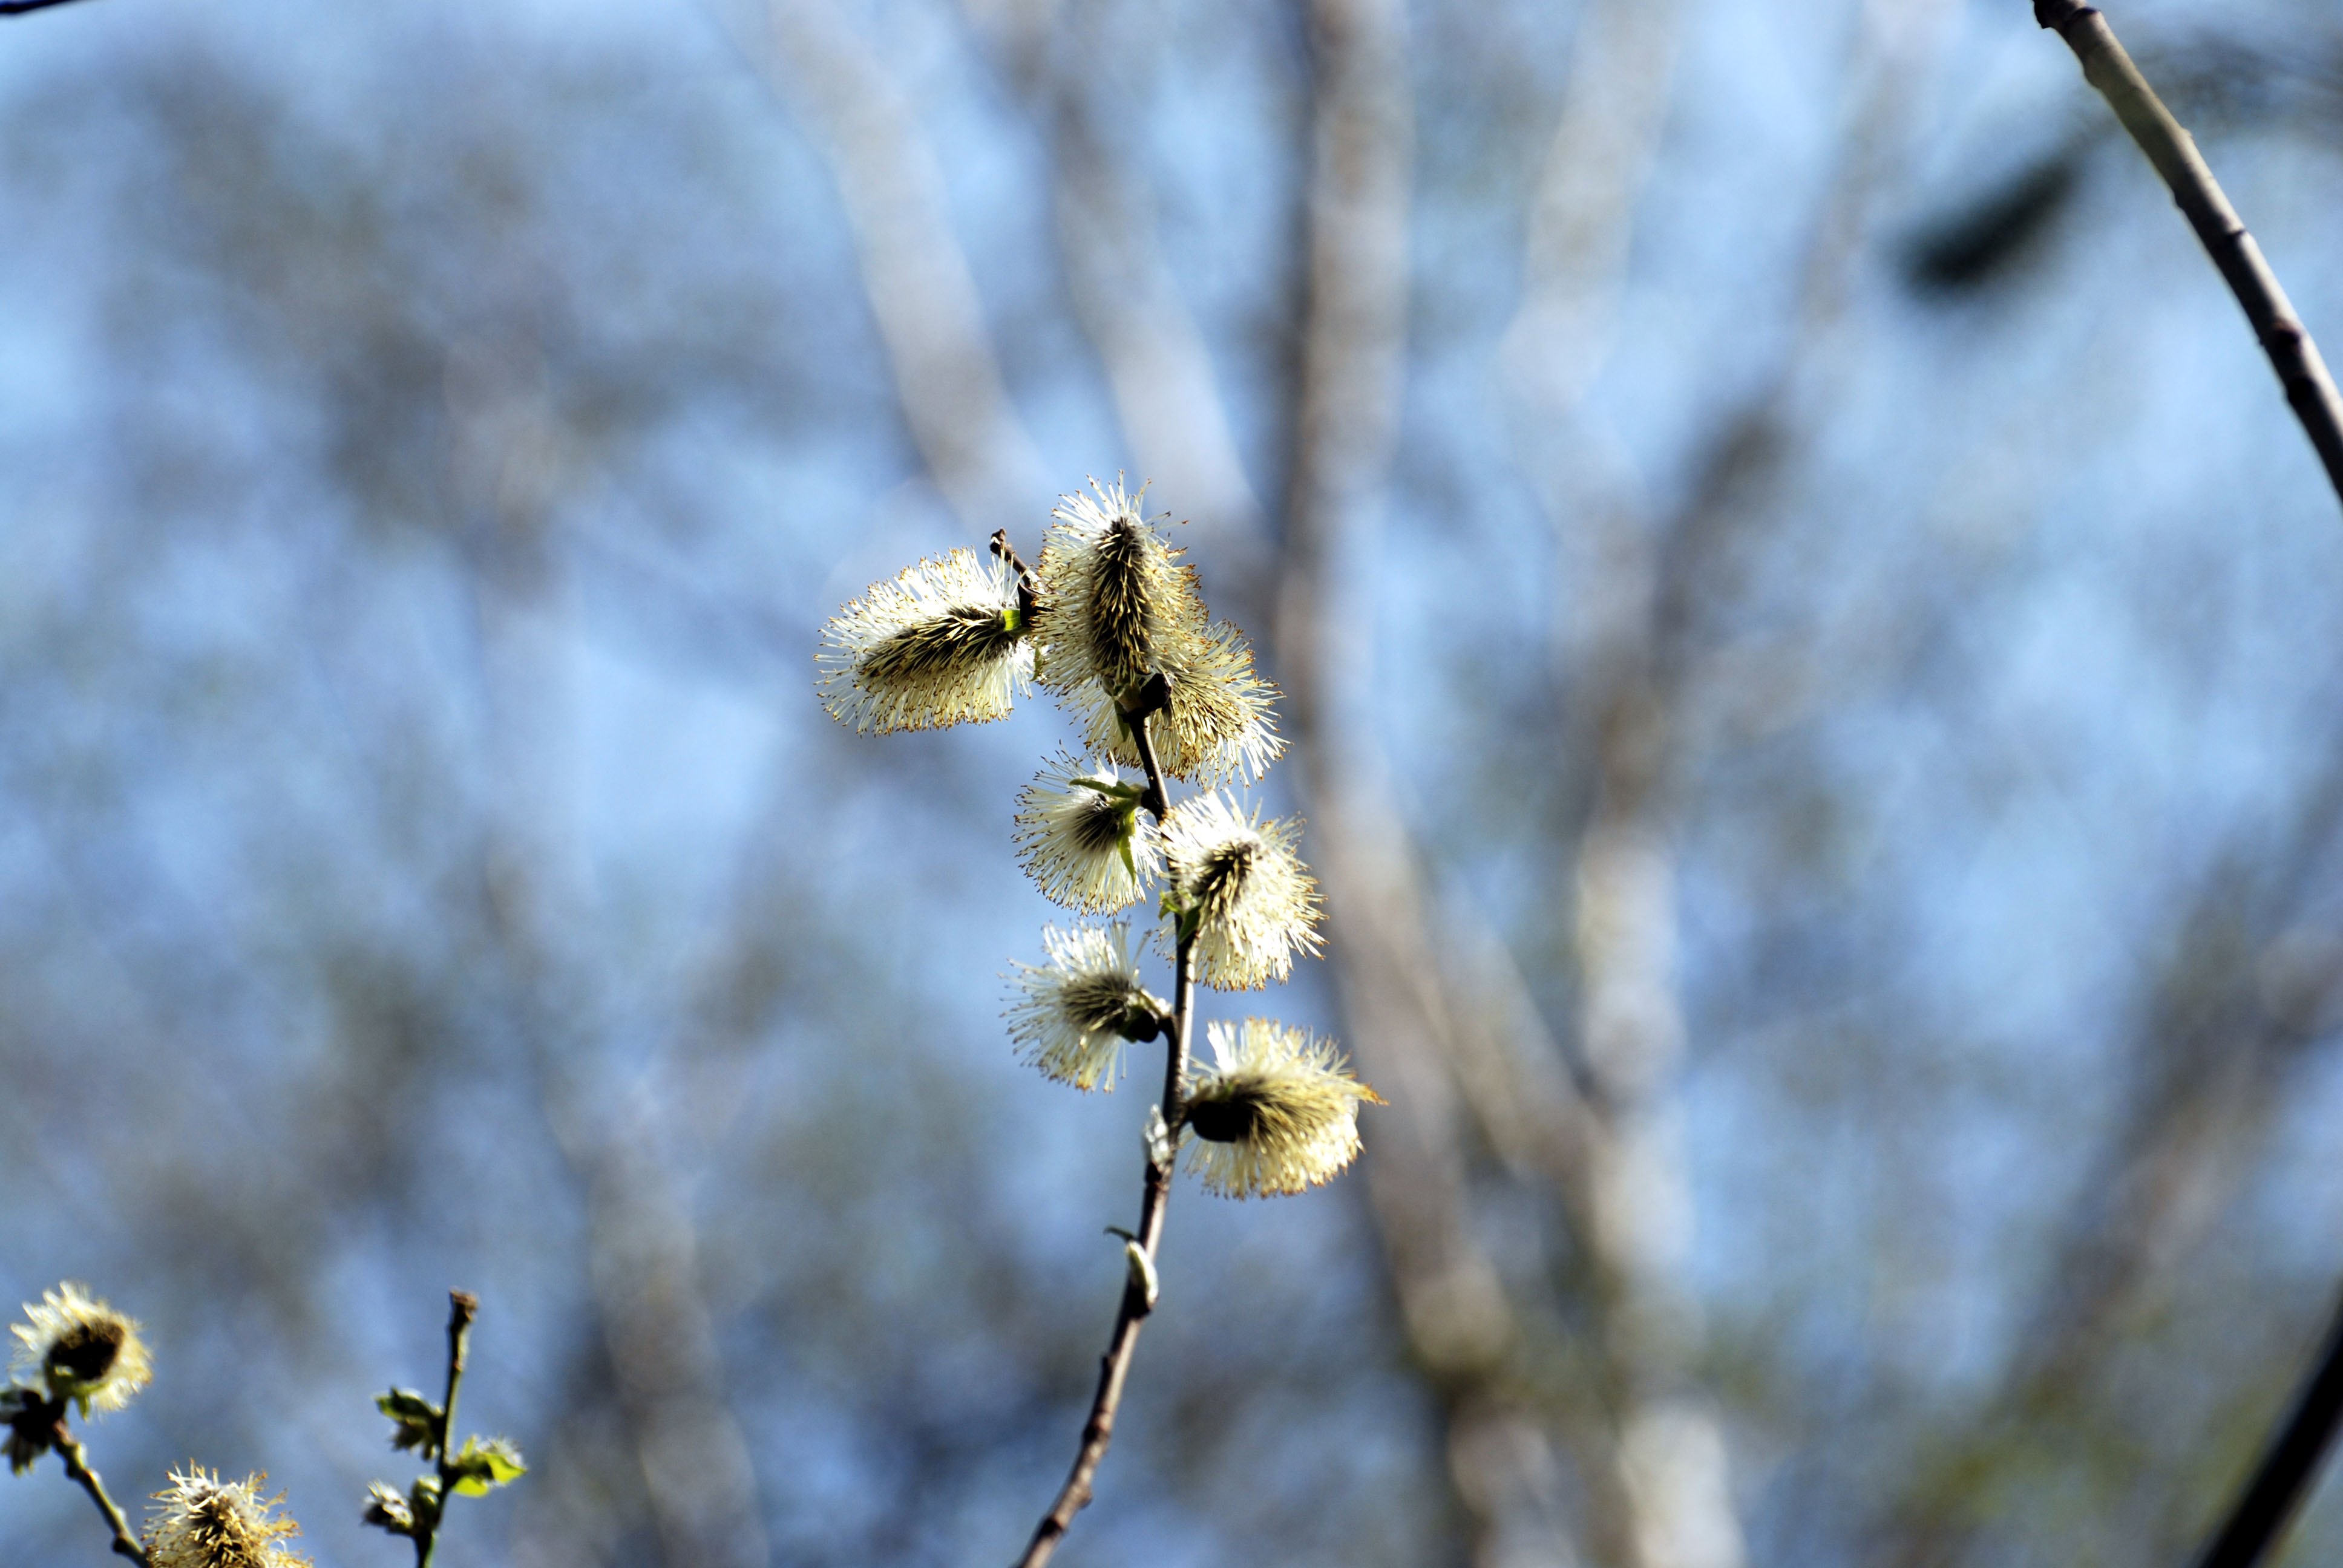
tree, nature, grass, branch, blossom, snow, winter, plant, photography, sunlight, leaf, flower, frost, spring, green, autumn, botany, nikon, flora, season, twig, wildflower, close up, d80, platinumphoto, nikond80, macro photography, plant stem